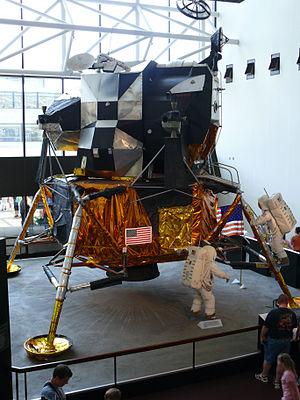
LM 2 dans le National Air and Space Museum, Washington DC. Le module lunaire ou LEM (pour Lunar Excursion Module) ou LM (pour Lunar Module)[N 1] est le véhicule spatial utilisé dans le cadre du programme spatial américain Apollo (1961-1972) pour débarquer des hommes sur la Lune. Son rôle est de faire atterrir sur la Lune 2 des 3 membres d'équipage avec des appareils scientifiques, de leur permettre d'y séjourner 2 à 4 jours avant de redécoller pour rejoindre le Module de Commande et de Service (CMS) resté en orbite lunaire et chargé de transporter l'équipage entre la Terre et la Lune